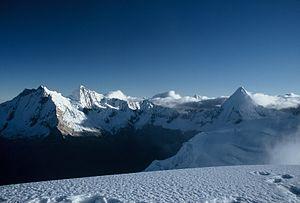
Claude Kogan est une alpiniste et écrivaine française.